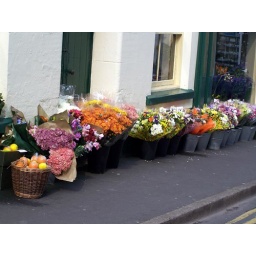
A display of cut flowers and fruit outside a shop in Ulverston.